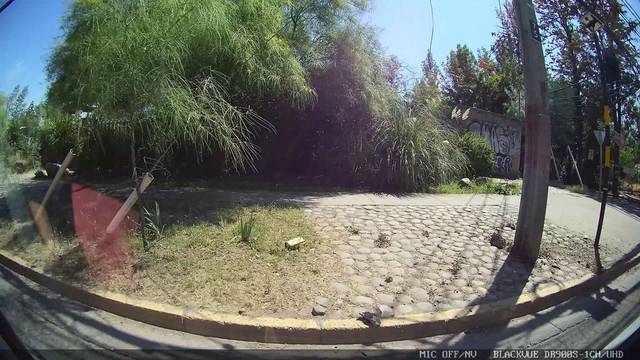
Region: Chile
Coordinates: -33.483, -70.532